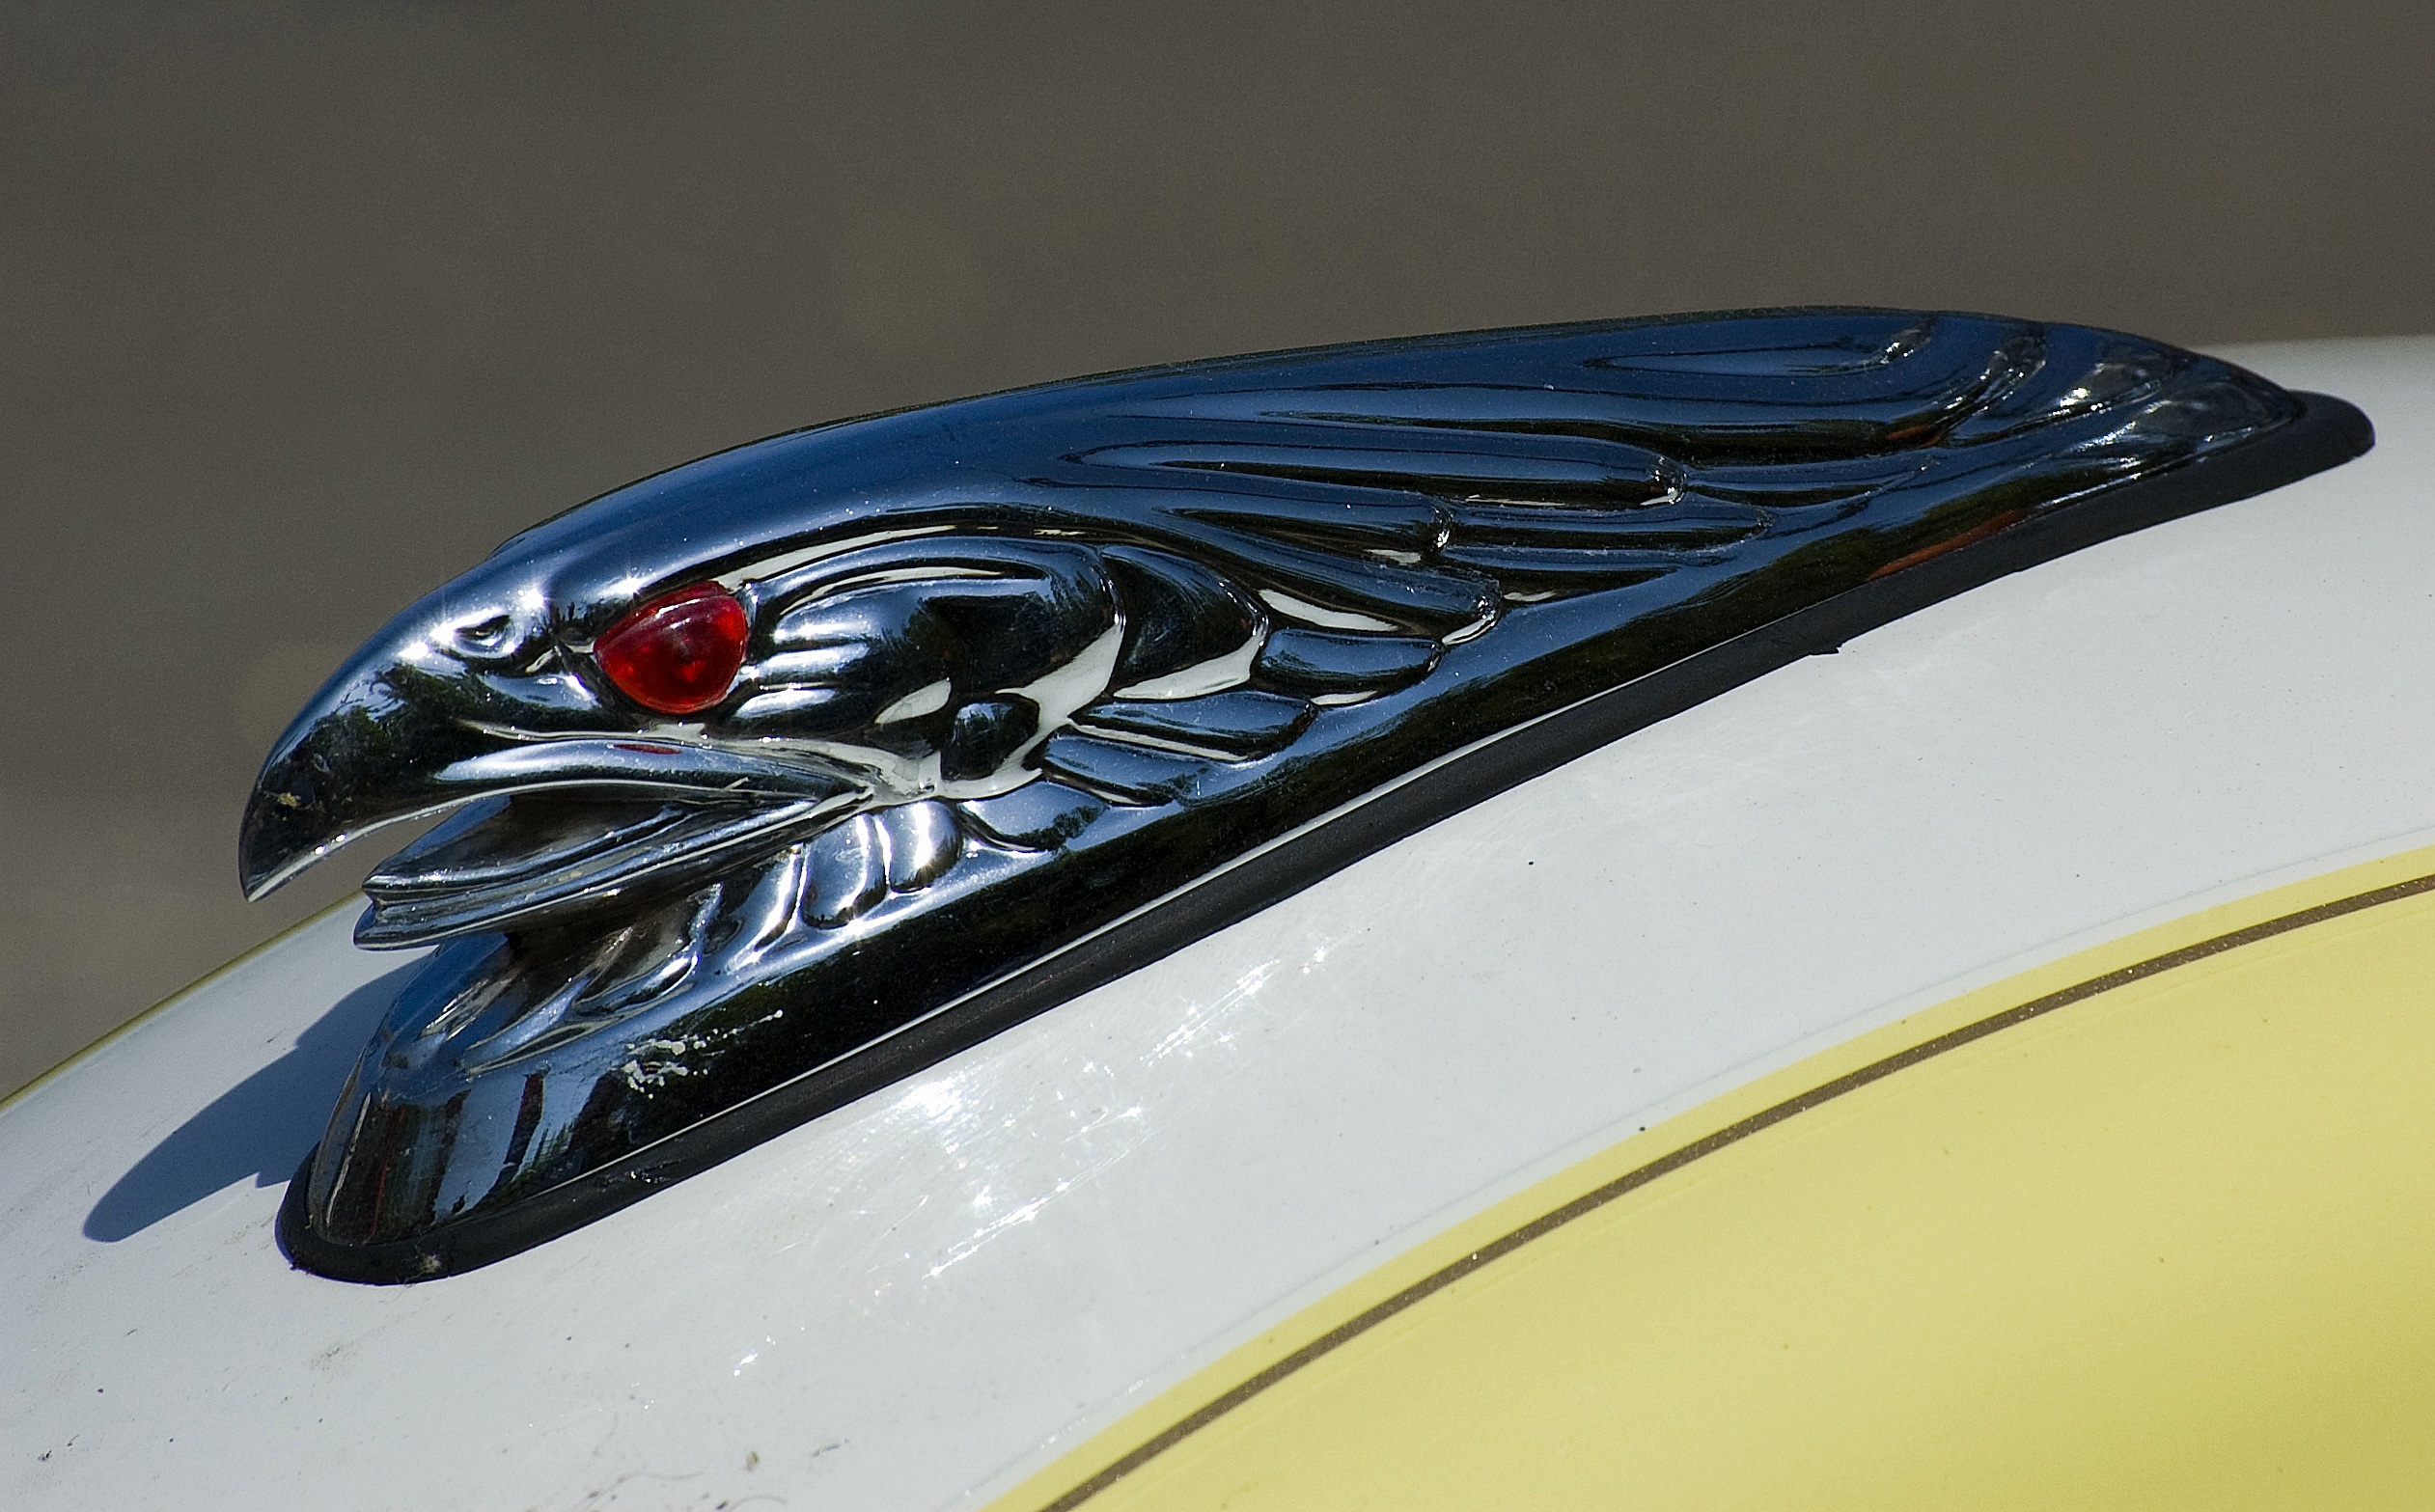
car, wheel, retro, window, glass, transport, vehicle, auto, bumper, logo, engine, rim, oldtimer, automobile make, automotive exterior, automotive design